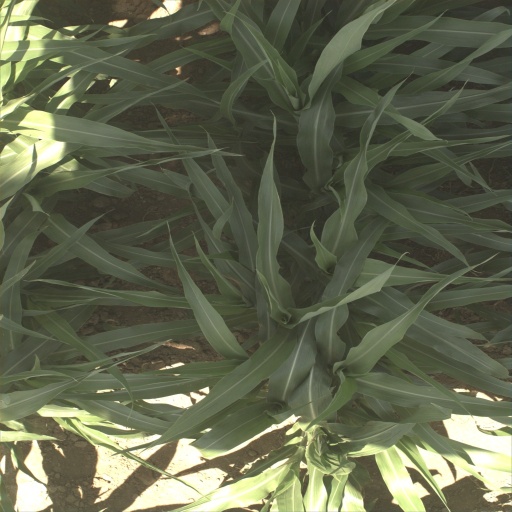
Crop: sorghum